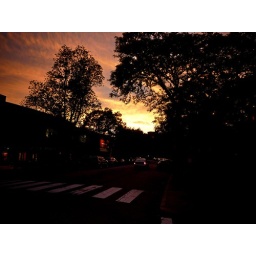
We turned around while walking in Cambridge, and the sky really looked like this.